The Auschwitz Report

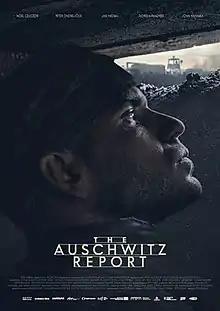
Promotional release poster

The Auschwitz Report is a 2021 historical drama war film directed by Peter Bebjak who co-wrote the script with Jozef Pastéka & Peter Bebjack. It was selected as the Slovak entry for the Best International Feature Film at the 93rd Academy Awards, but it was not nominated. It is a co-production between Slovakia, the Czech Republic, Poland and Germany.